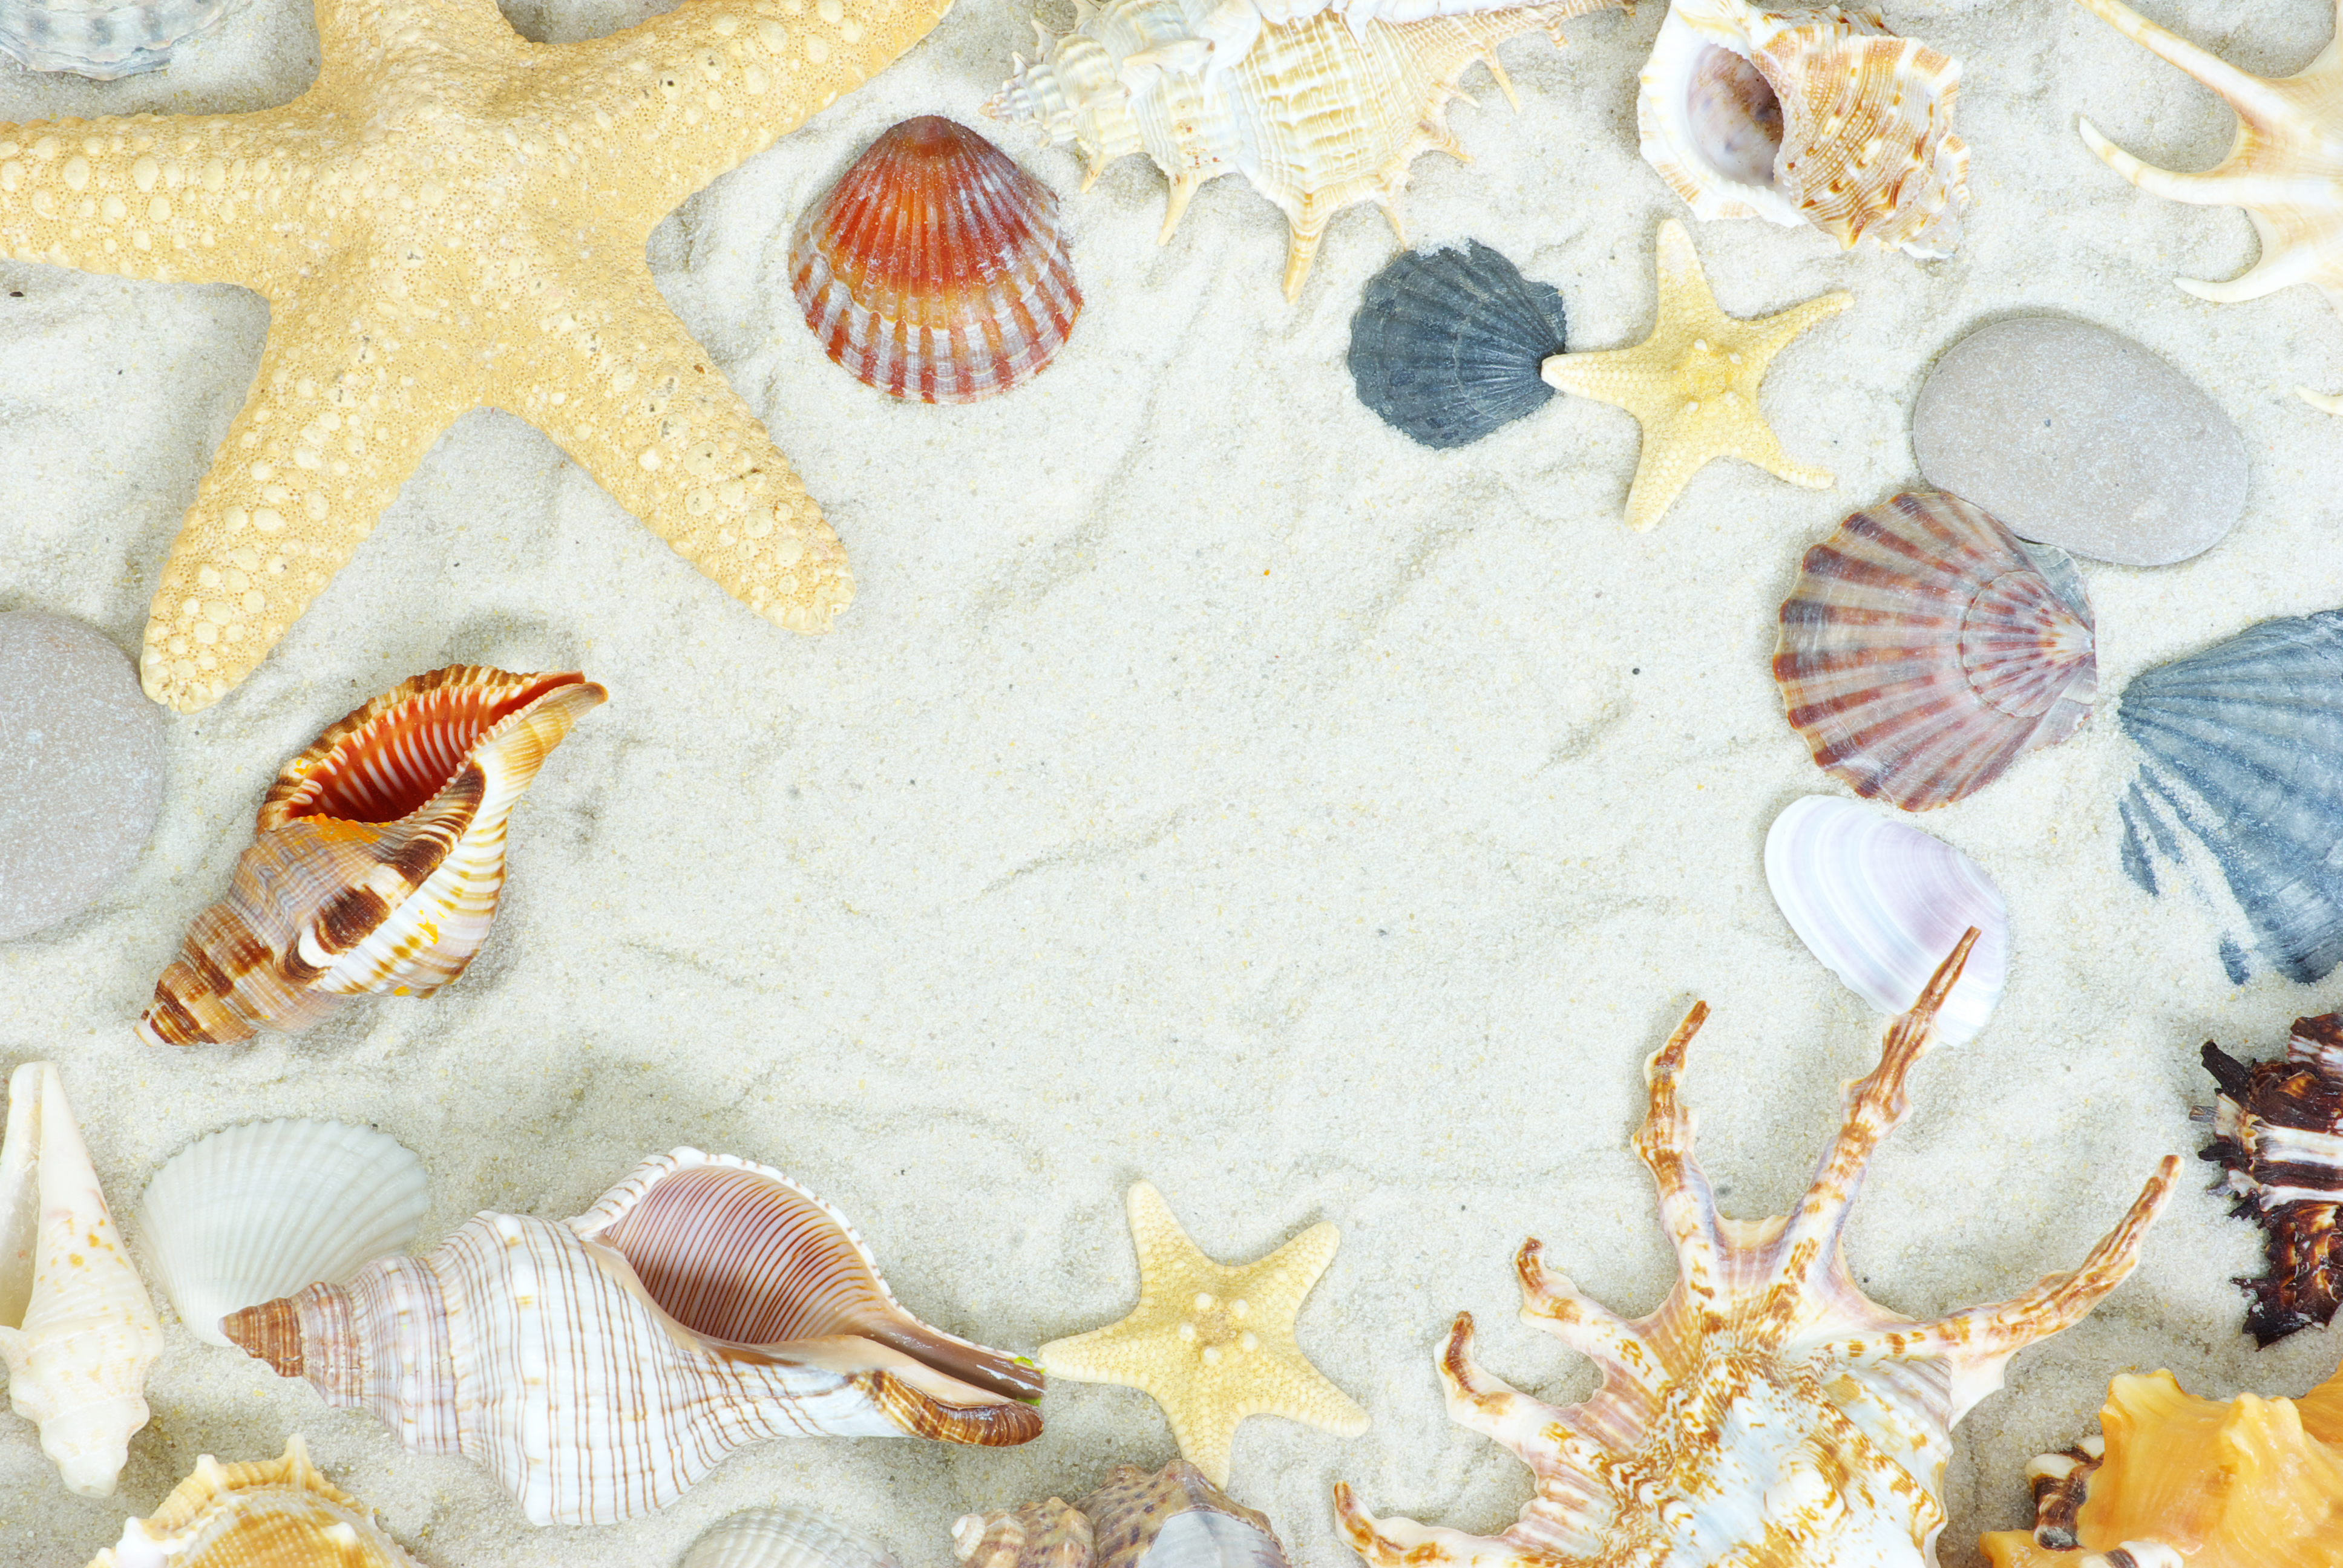
shell, starfish, organism, echinoderm, invertebrate, pattern, molluscs, natural material, sand, marine invertebrates, conch